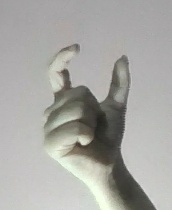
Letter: nun